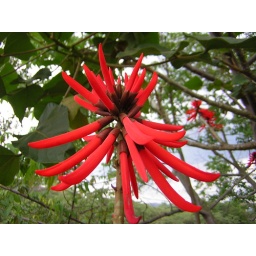
A strange flower on a tree near the municipal building